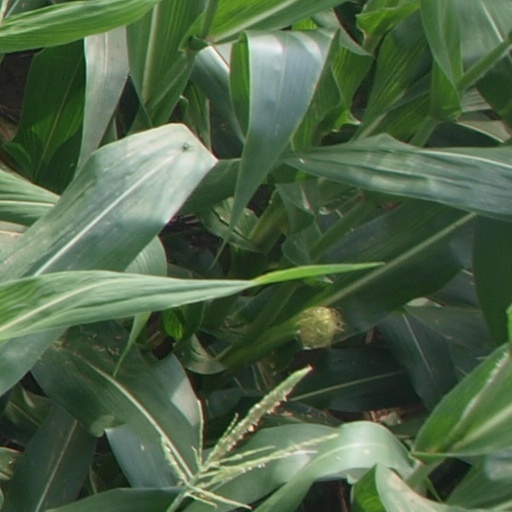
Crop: maize; corn